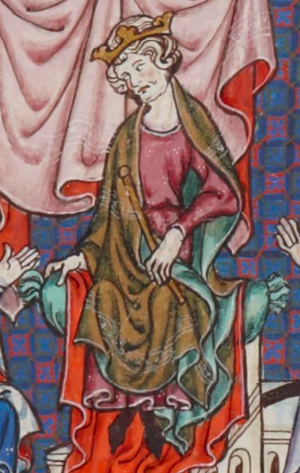
Jacques II d'Aragon dit le Juste, né le 10 août 1267 à Valence et mort le 2 novembre 1327 à Barcelone, est roi de Sicile, puis roi d'Aragon, comte de Barcelone et roi de Valence. C'est le second fils de Pierre III d'Aragon et de Constance de Hohenstaufen.